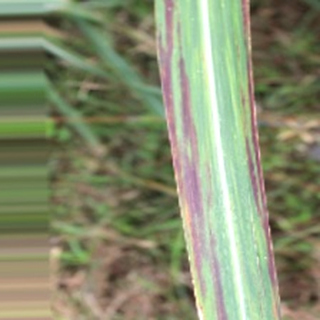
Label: sugarcane_bacterial_blight